Maritime history of the United Kingdom

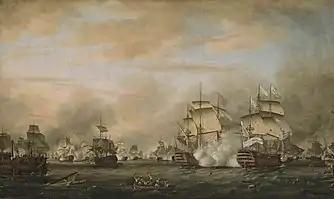
The Battle of the Saintes in 1782

During the American Revolution, a primitive submarine tried and failed to sink a British warship, the flagship of the blockers, in New York City harbour in 1776. John Paul Jones attacked British shipping in the Irish Sea and also the towns of Whitehaven and Kirkcudbright. In the Anglo-American War of 1812, an unsuccessful submarine attack was made on a British warship stationed in New London harbour.